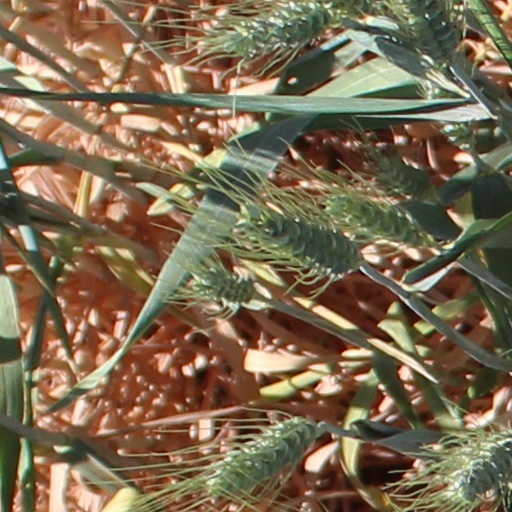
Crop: wheat